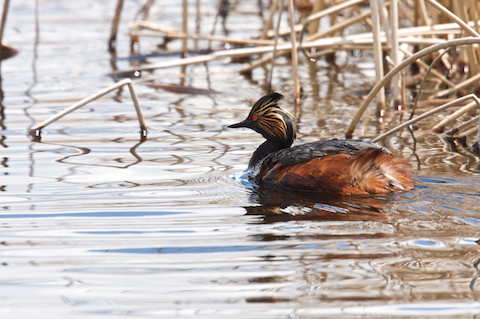
a duck with brown, yellow, black and white feathers and red eyes.
this bird has bright red eyes, black and tan streaked head, black body, and orange wings,a medium sized bird with yellow stripes on a black head and some brown wings.
this bird is a type of grebe with a startling red eye surrounded by distinctive golden feathers, a black back and a rusty colored body.
this aquatic bird is mostly orange and brown, with red eyes and striking yellow streaks on its cheeks and behind the eyes.
this duck has a red eye and colorful superciliary, with a red brown underside.
this bird has a black crown, brown side and flank, and webbed feet.
this particular bird has a belly that is gray and brown with red eyes
this bird has red eyes, with a large pointed black bill.
a bird with a puffy crown and red eyering feathers are black and brown.
Species: Eared Grebe